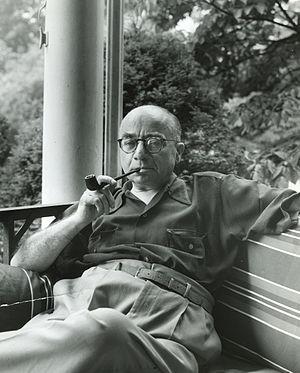
Arthur Szyk est un dessinateur, illustrateur de livres et caricaturiste. Né dans une famille juive à Łódź, dans la partie de la Pologne sous administration russe au XIXᵉ siècle, il s'est toujours considéré comme juif et polonais. À partir de 1921, il vit et travaille essentiellement en France et en Pologne, puis émigre au Royaume-Uni en 1937, avant de s'établir définitivement aux États-Unis en 1940 ; il y reçoit la nationalité américaine en 1948.